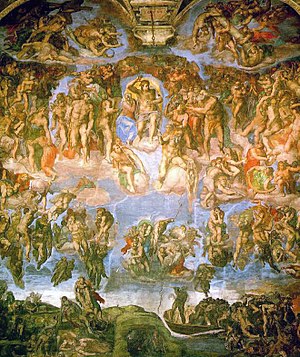
Det Sixtinske Kapel
Del af udsmykningen i Det Sixtinske Kapel
Det Sixtinske Kapel i Vatikanstaten blev opført i 1473-1481 til Pave Sixtus IV. Kapellet anvendes, når en ny pave skal vælges. Kardinalerne bliver lukket inde i konklavet, og der stemmes mellem kardinalerne. Valget foregår af flere omgange, og hver gang der er blevet stemt, brændes stemmesedlerne. Indtil den endelige afgørelse brændes sedlerne, så sort røg stiger op ad den lille skorsten. Når afgørelsen er klar brændes de sidste stemmesedler, således at en tynd hvid røgsøjle opstiger og indikerer, at der er blevet valgt en ny pave. Et sådan konklave kan vare flere uger.